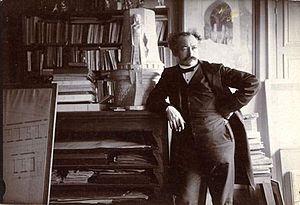
Dornac, René Binet (1866-1911), vers 1900, épreuve d'époque sur papier citrate, 12x17,4 cm, mention à la mine de plomb au dos
Joseph René Binet, né le 14 octobre 1866 à Chaumont, et mort le 23 juillet 1911 à Ouchy, est un architecte, décorateur, peintre et théoricien de l'art français.